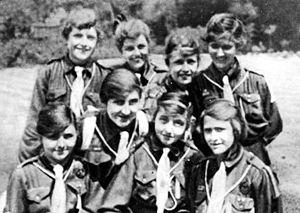
Le guidisme est l'équivalent du scoutisme pour les filles et les jeunes femmes, appelées guides ou éclaireuses. Robert Baden-Powell, fondateur du scoutisme, se fit assister de sa sœur Agnes puis de sa femme Olave, pour créer ce mouvement. Le guidisme est organisé au niveau mondial par l'Association mondiale des guides et éclaireuses.